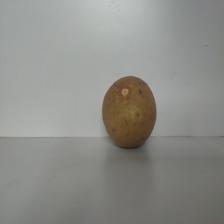
Size: Large